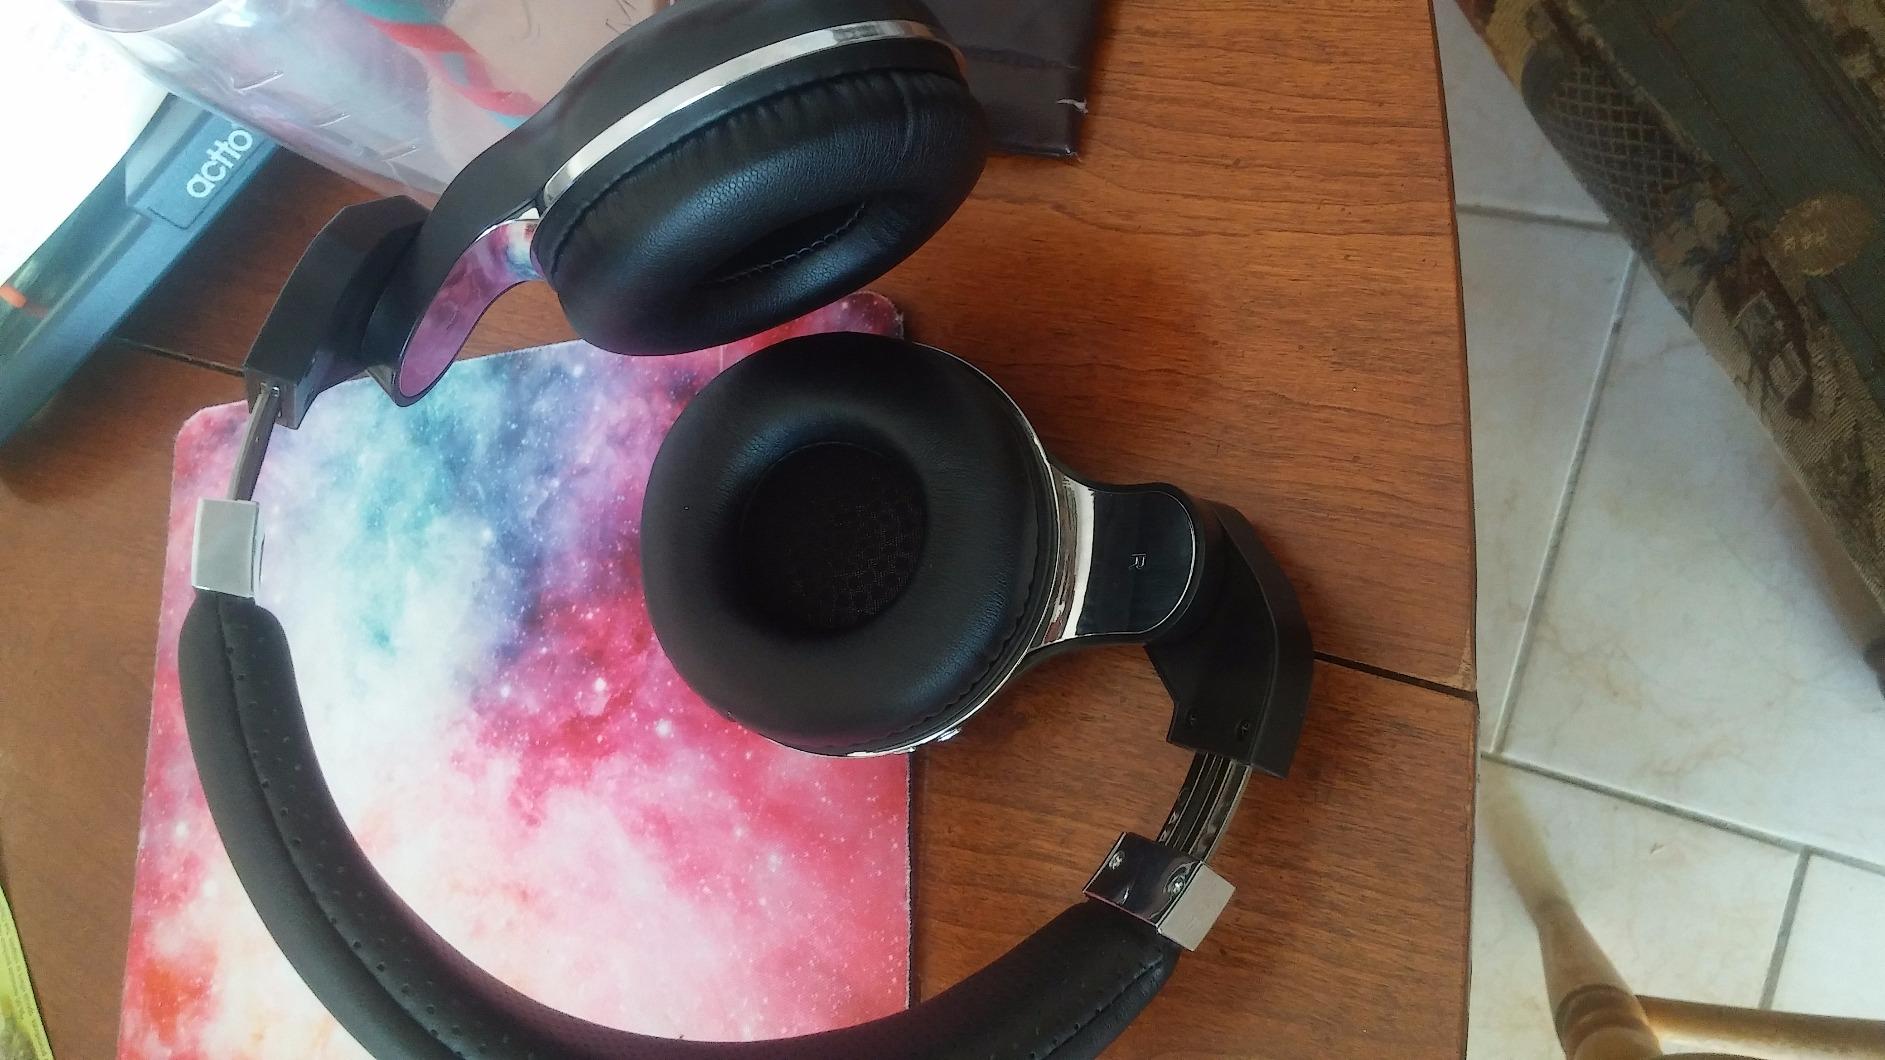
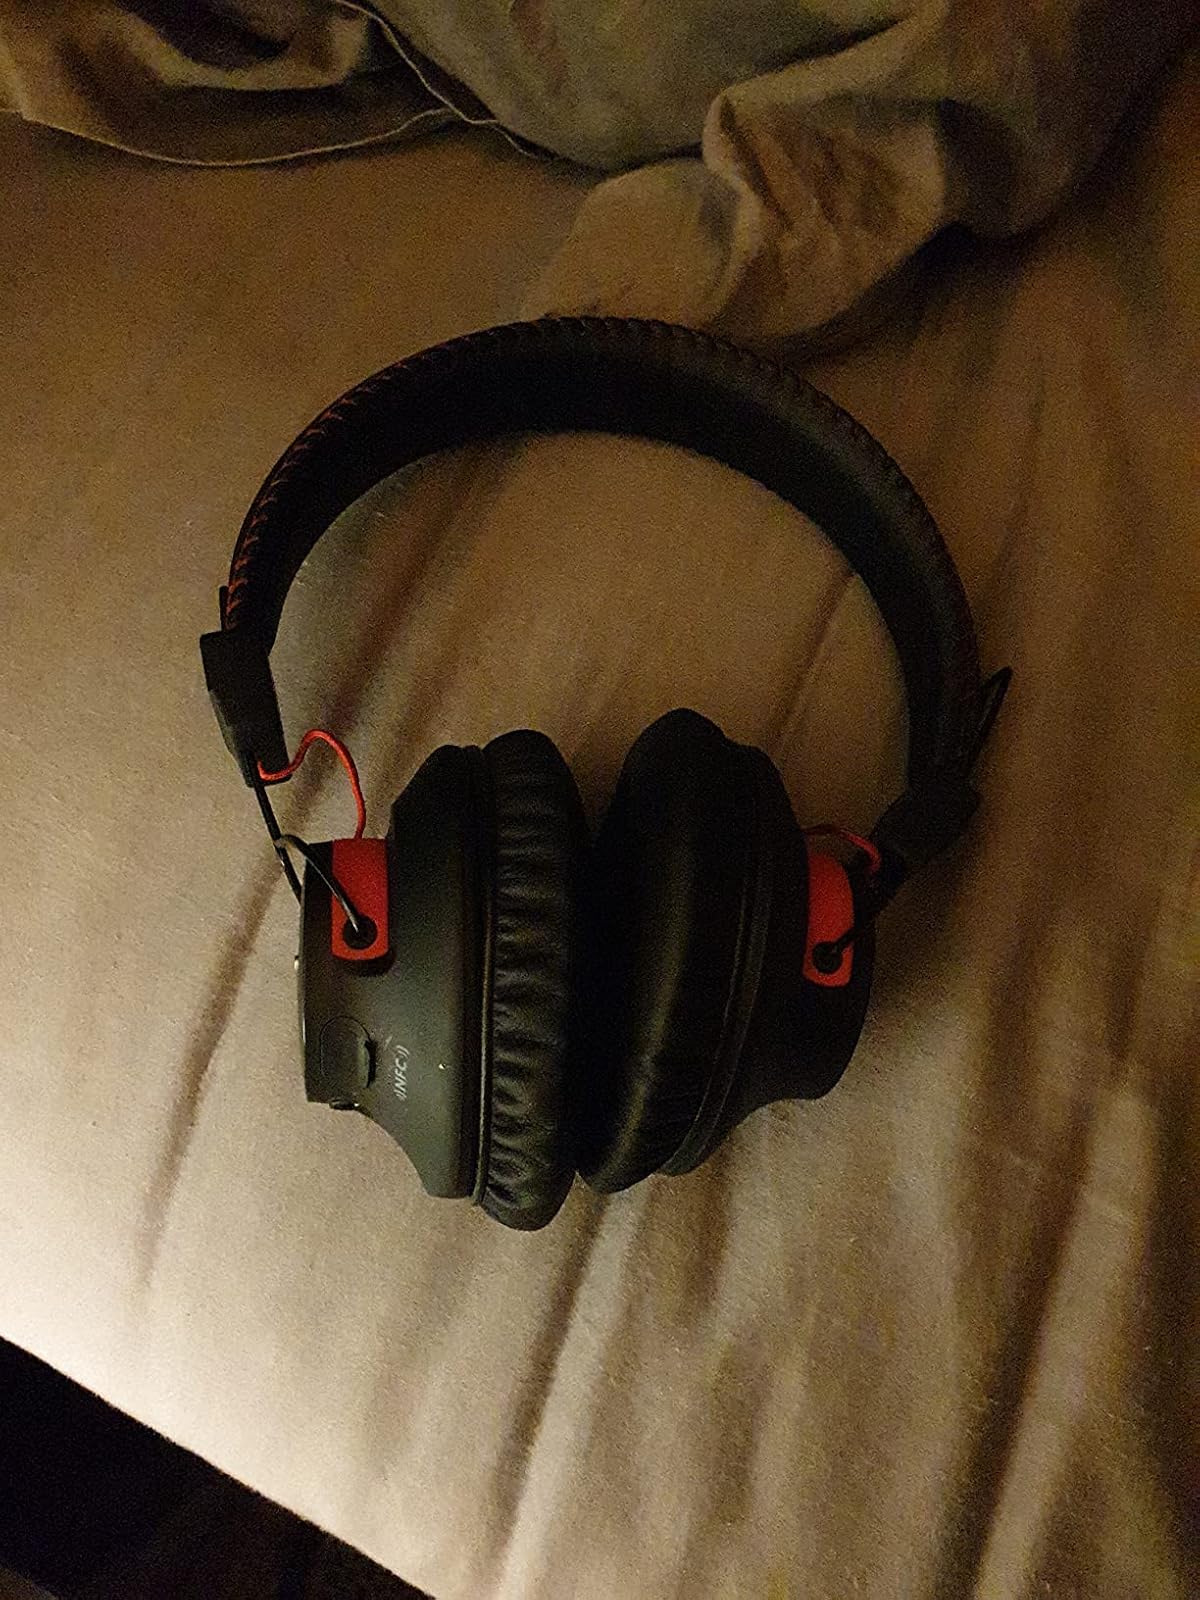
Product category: headphones
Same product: no